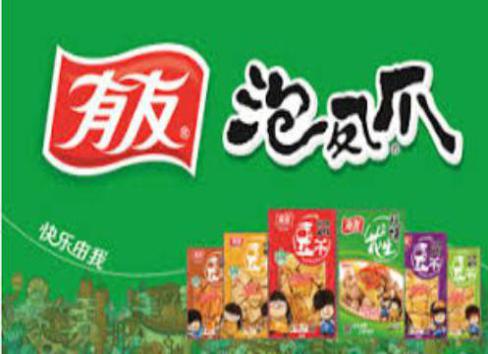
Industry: Food